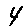
Label: 4